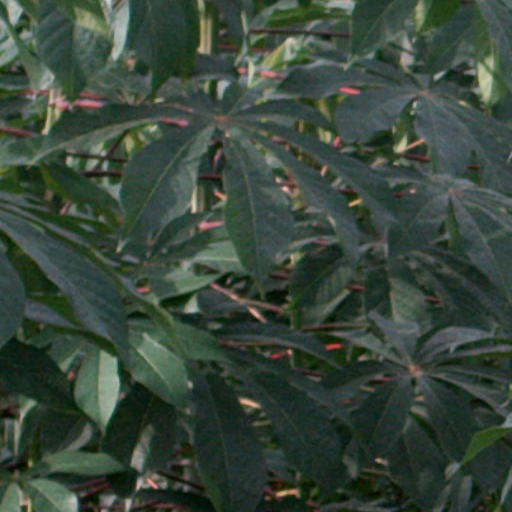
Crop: cassava